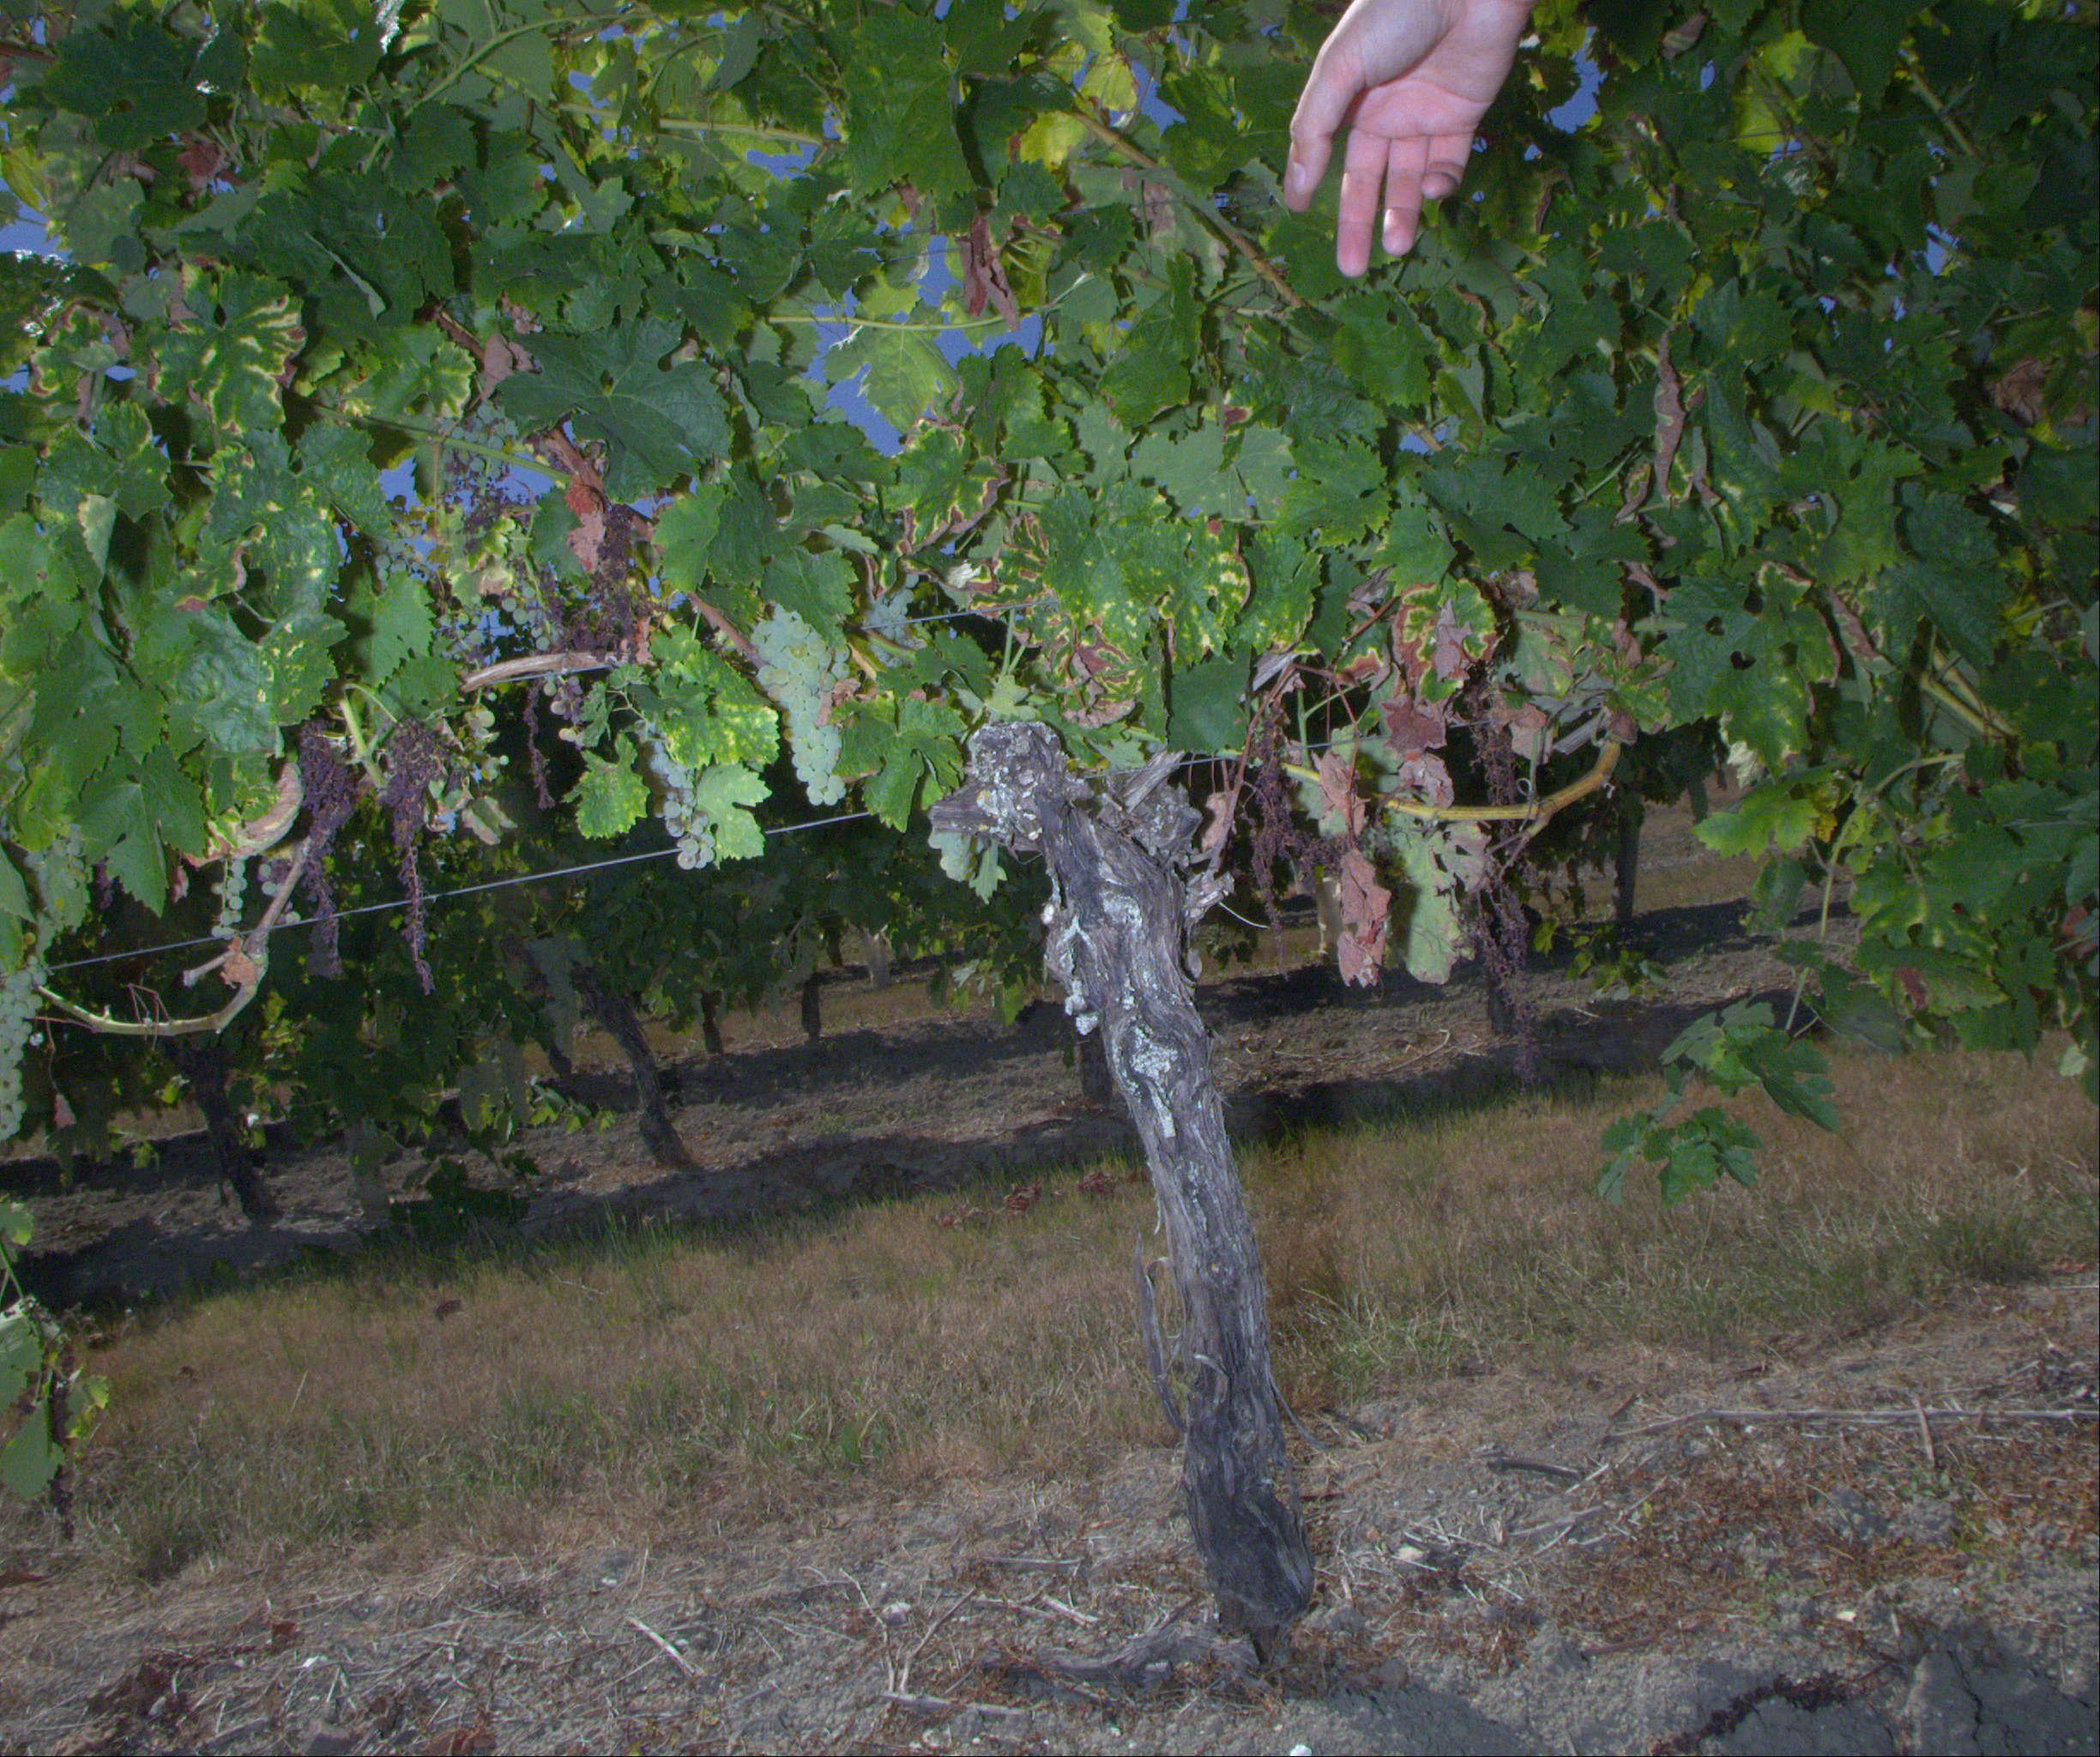
Grape variety: ugni-blanc
Disease: esca